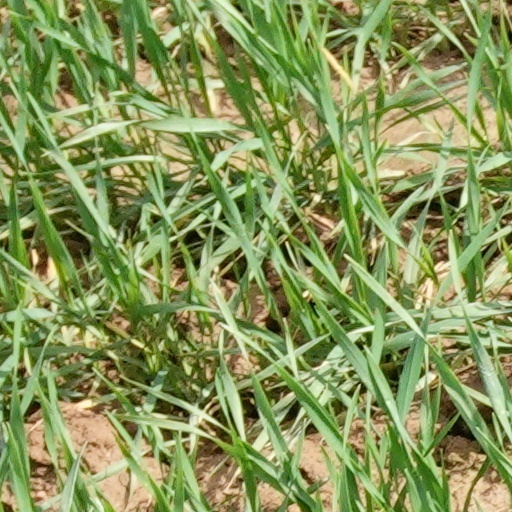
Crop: wheat